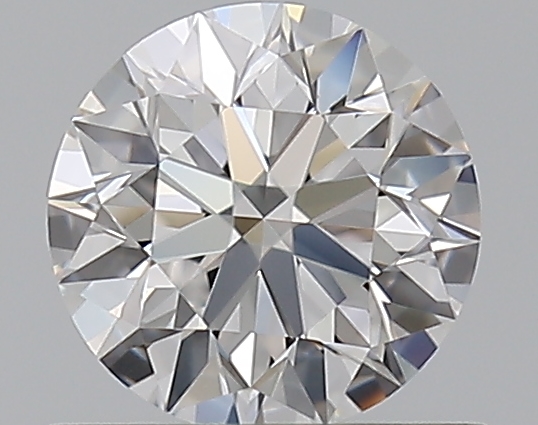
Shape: round
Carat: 0.59
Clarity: VVS1
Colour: D
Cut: EX
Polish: EX
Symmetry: EX
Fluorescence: N
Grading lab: GIA
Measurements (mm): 5.33 x 5.36 x 3.35